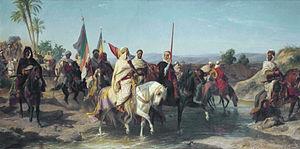
Portraits présumés du Chérif Boubaghla et de Lalla Fatma n'Soumer conduisant l'armée révolutionnaire huile sur toile 81 x 163 cm signé en bas à droite: F Philippoteaux 1866
Lalla Fatma N'Soumer, née en 1830 à Ouerdja, en Kabylie et morte en 1863 à Tablat, est une figure du mouvement de résistance algérien au cours des premières années de la conquête de l'Algérie par la France.
La bataille du Haut Sebaou est une bataille qui a eu lieu au printemps 1854, lors de la conquête de l'Algérie par la France, dans la région de Kabylie.
La période dite de l’Algérie française, ou de l’Algérie coloniale, va, dans l'histoire de l'Algérie, de 1830, avec la prise d'Alger, à 1962, avec l'indépendance du pays. Cette période est parfois aussi désignée, dans son ensemble, comme celle de la colonisation, de la présence ou de l'occupation française de l'Algérie.
Henri Félix Emmanuel Philippoteaux, né à Paris le 3 avril 1815 et mort dans la même ville le 8 novembre 1884, est un peintre et illustrateur français.
Mohamed Lamjed Ben Abdelmalek ou Mohamed El-Amdjed Ben Abdelmalek dit Chérif Boubeghla, est un révolutionnaire Algérien né en 1820.
Beni Yenni ou Aït Yenni ou parfois Ath Yenni, est une commune de la wilaya de Tizi Ouzou en Algérie. Elle est située à environ 35 km au sud-est de Tizi Ouzou, dans la région de Kabylie.
La Kabylie est une région historique située dans le Nord de l'Algérie, à l'est d'Alger.